Kiev (brand)

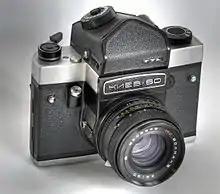
Kiev 60 TTL

Almost the same camera as the original Kiev 6S, but had a different front plate - the Kiev logo is now written in chrome on black background. It offered a CdS TTL metering prism out of the box.